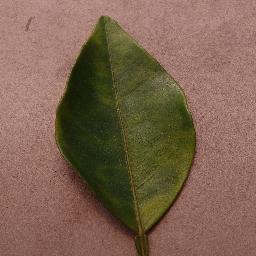
Label: Orange___Haunglongbing_(Citrus_greening)